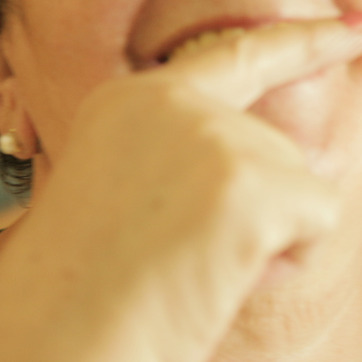
Material: skin